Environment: real
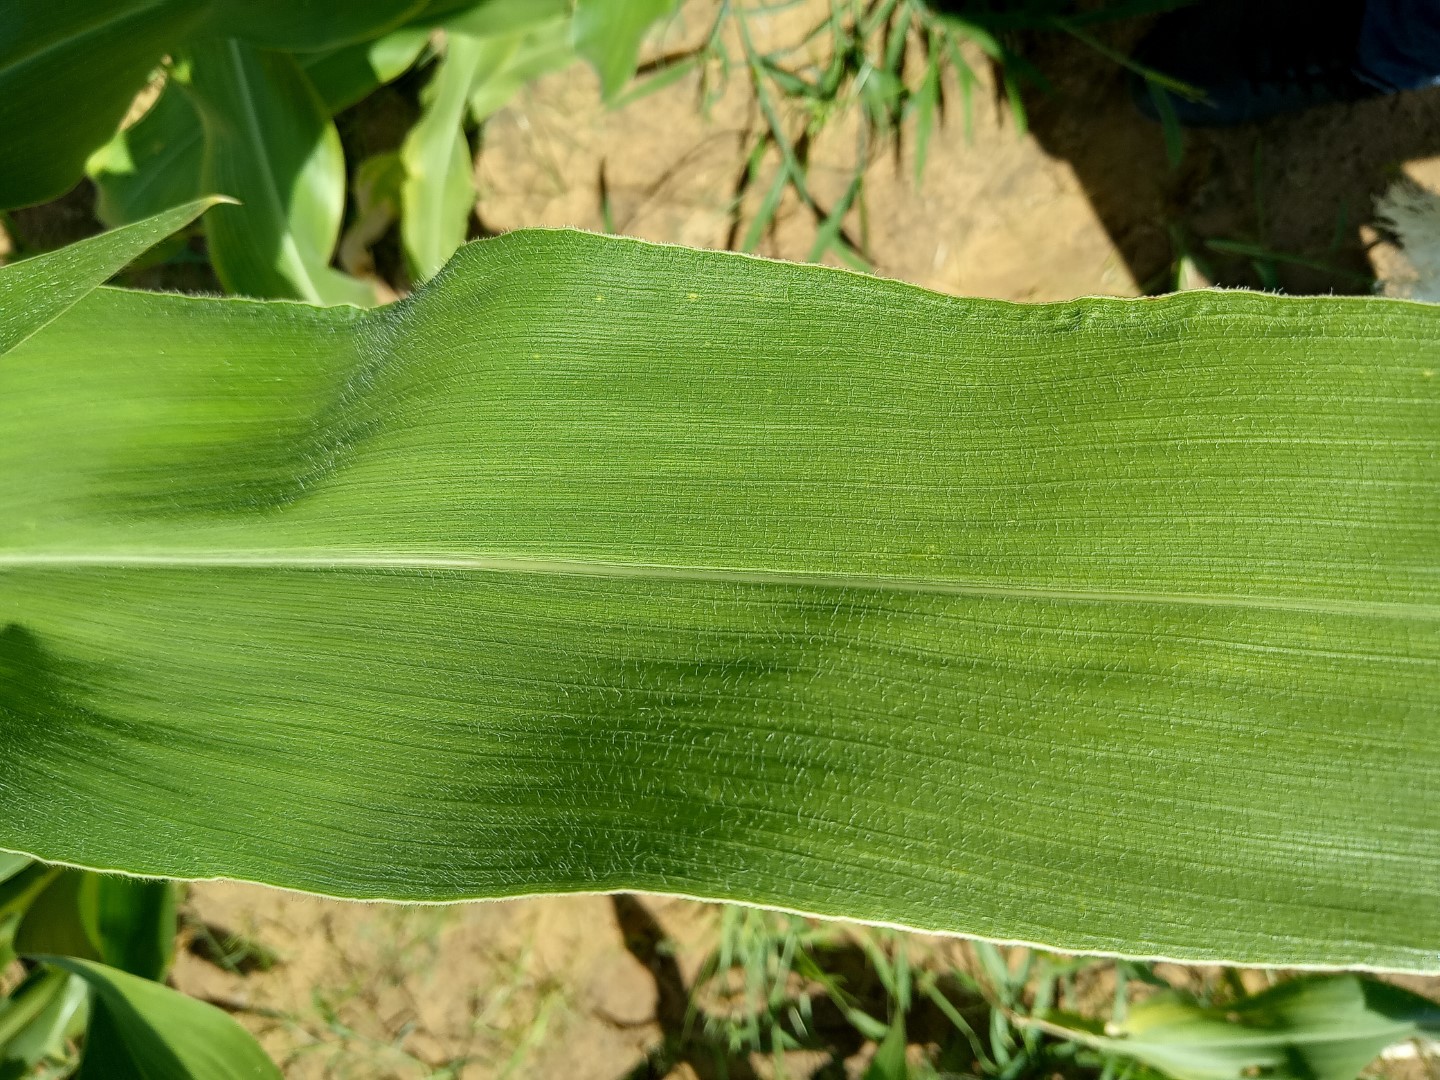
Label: healthy